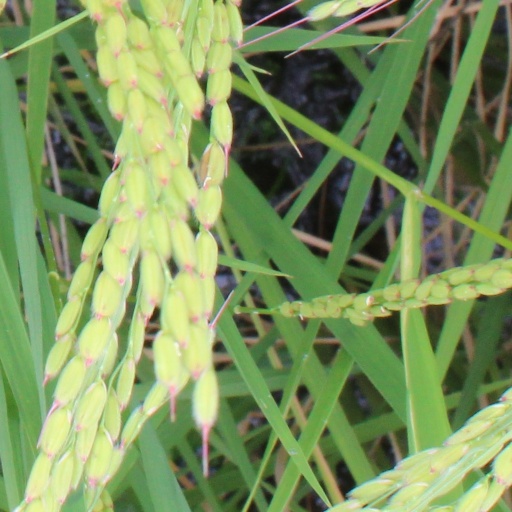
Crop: rice